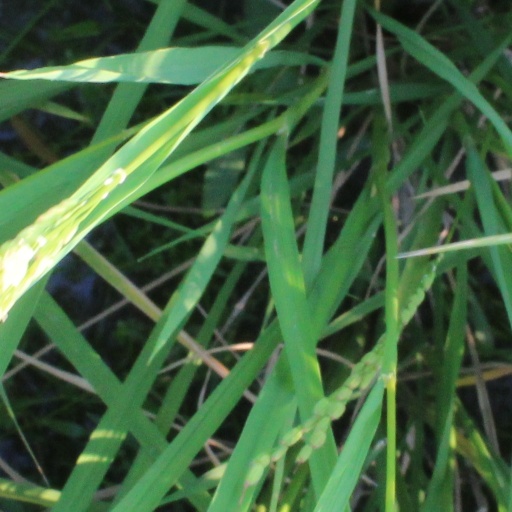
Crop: rice